USS Caloosahatchee

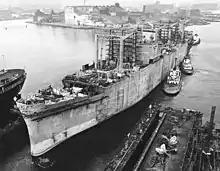
"Caloosahatchee" being undocked after her lengthening, 1968.

During September 1970, "Caloosahatchee" participated in the naval blockade off the coast of Lebanon during the Black September in Jordan. The conflict was fought between the two major components of the Jordanian population, the Palestinians represented by the Palestine Liberation Organisation (PLO) under the leadership of Yasser Arafat and the native Jordanians represented by the Jordanian Armed Forces under the leadership of Hussein of Jordan.